Fredericksburg Historic District (Texas)

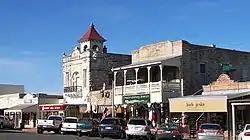
Fredericksburg Historic District

The Fredericksburg Historic District is located in Fredericksburg, Texas in Gillespie County. It was added to the National Register of Historic Places in Texas on October 14, 1970 The district area coincides with the original platting of the town by Herman Wilke, and the streets are laid out in a wide grid. The district is bordered approximately on the north by Schubert Street and the south by Creek Street, on the west by Acorn Street and the east by Elk Street. It encompasses one contributing object (sculpture of John O. Meusebach), 367 contributing buildings and 191 non-contributing buildings. Many of the buildings in the historic district have been designated either a Recorded Texas Historic Landmark, and/or added to the National Register of Historic Places listings in Texas.